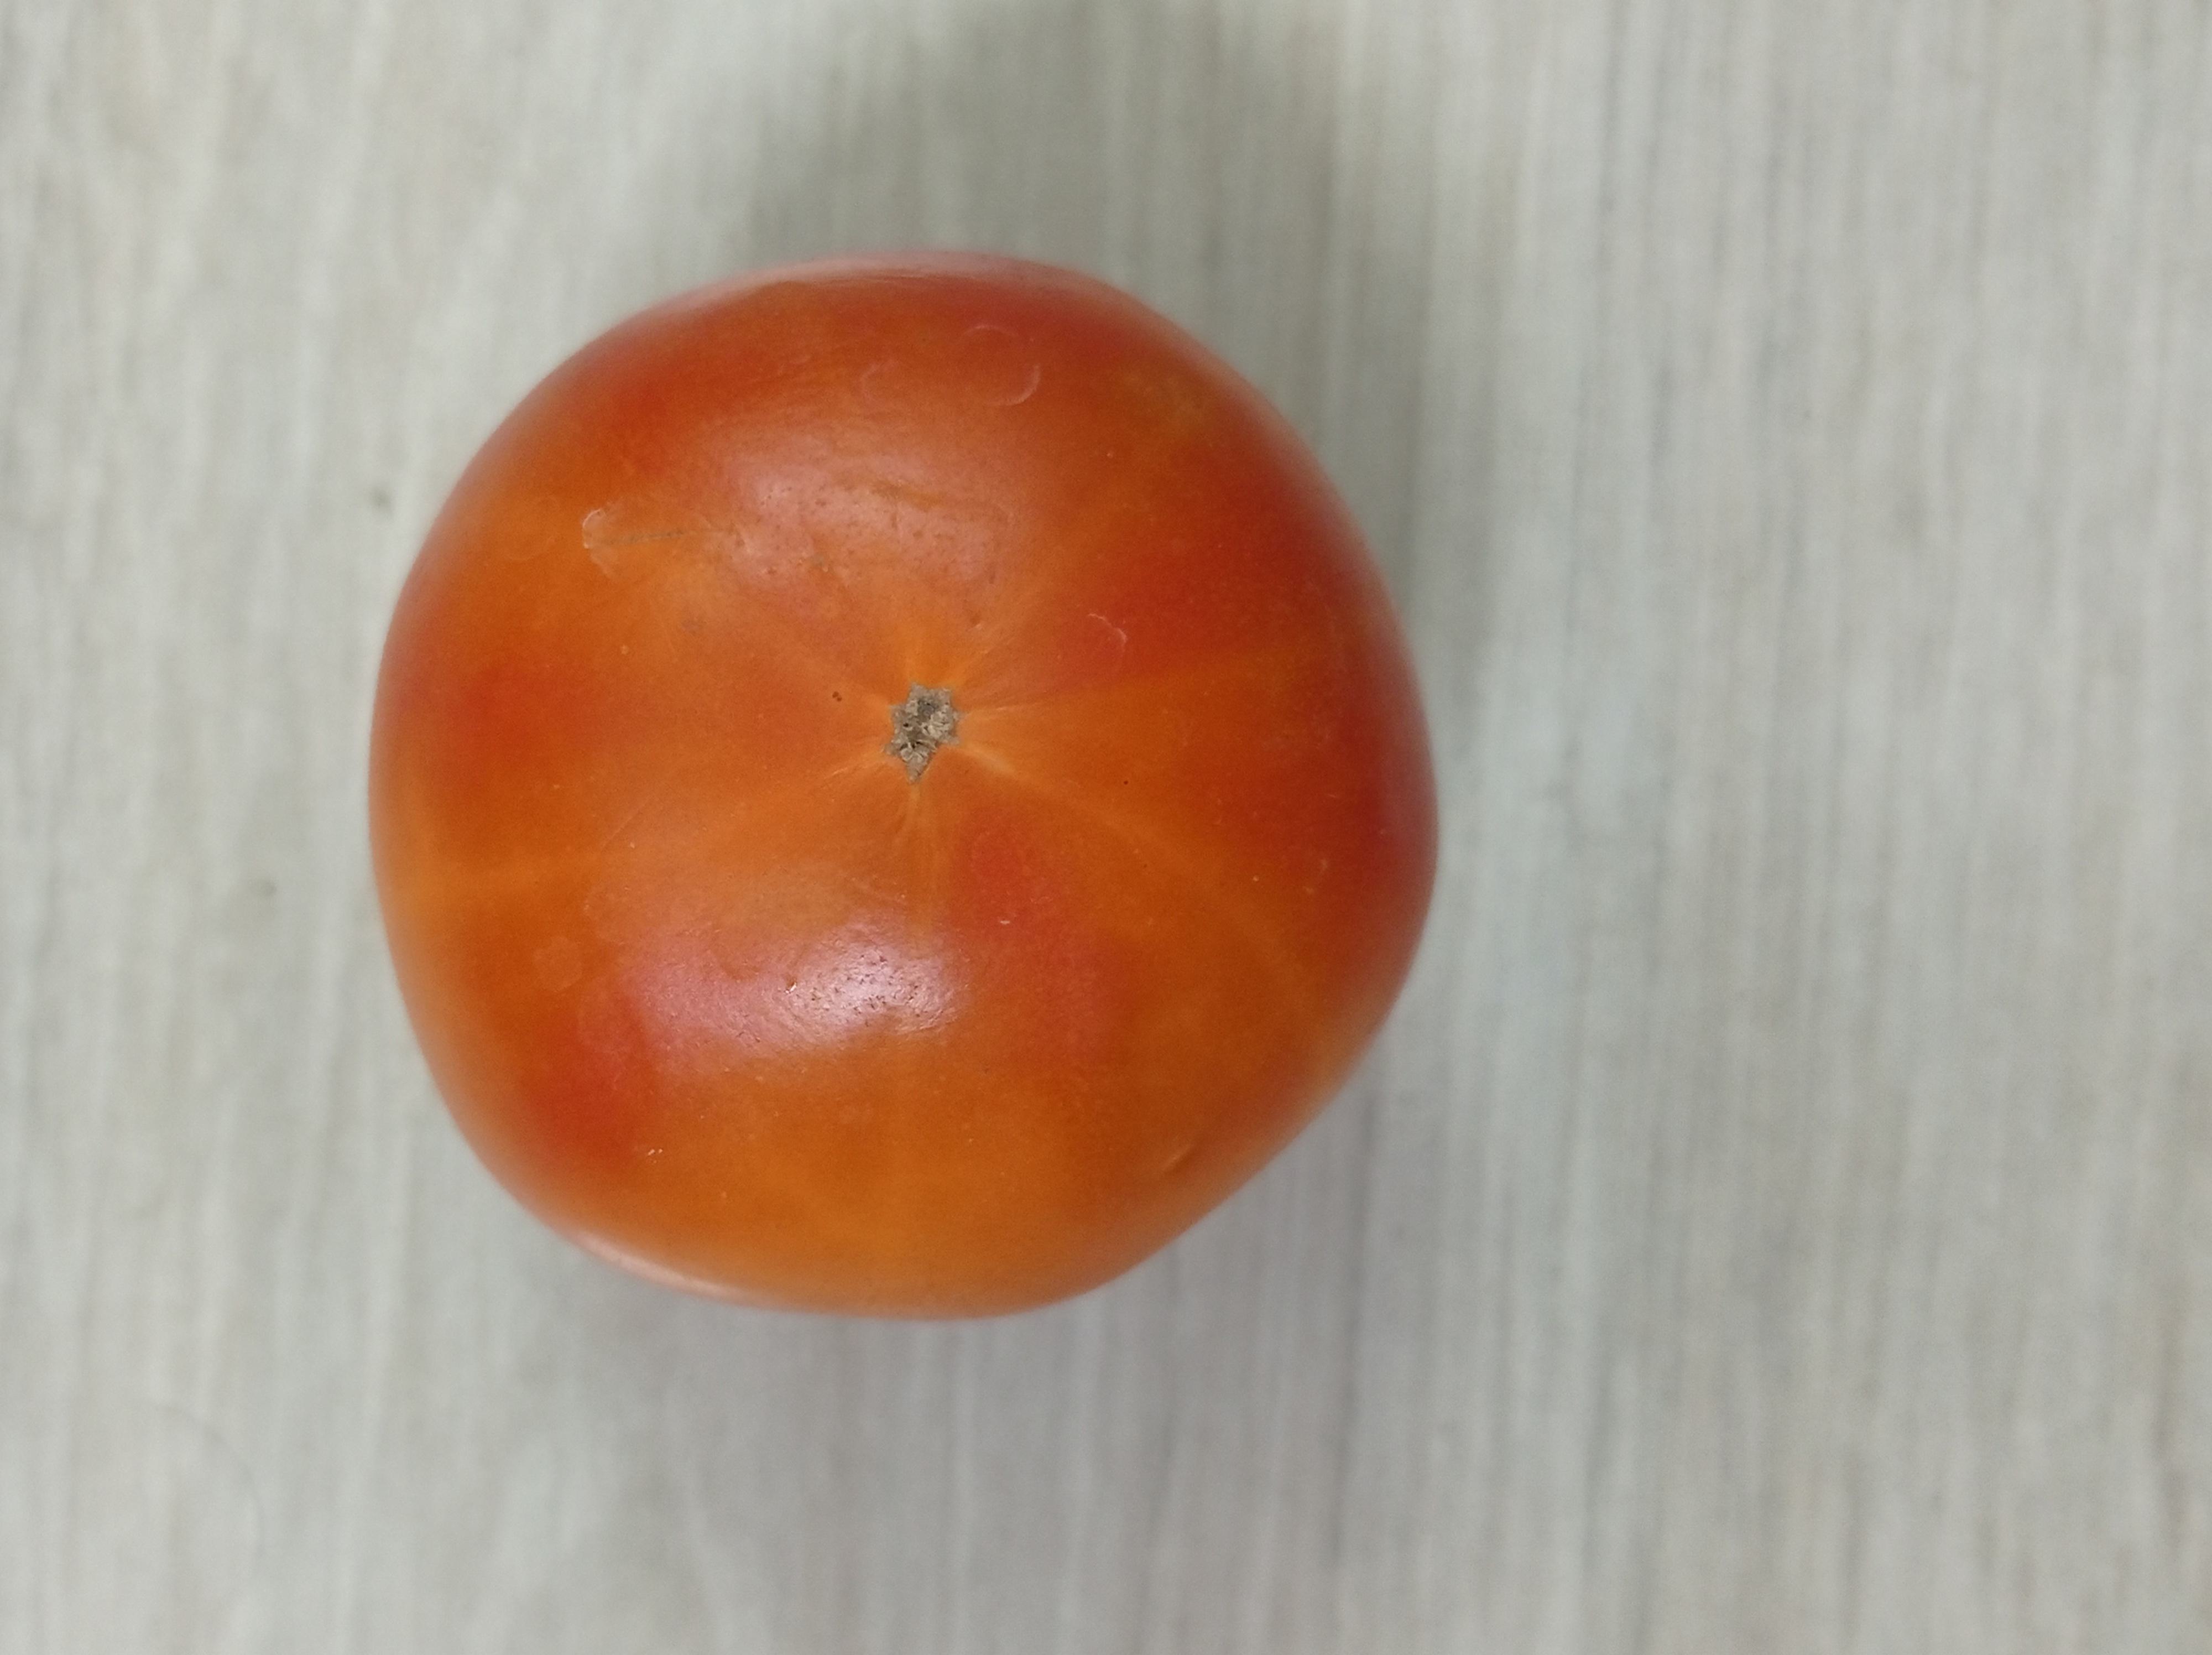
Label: Fresh